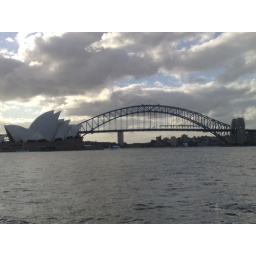
opera house and harbour bridge side by side